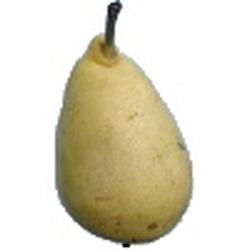
Label: Pear